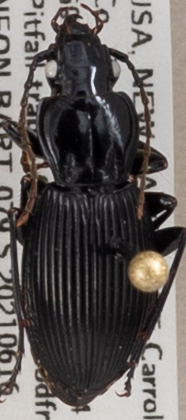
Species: Pterostichus lachrymosus
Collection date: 2021-06-16
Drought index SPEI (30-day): -2.09
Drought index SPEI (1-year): -1.13
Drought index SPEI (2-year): -0.8